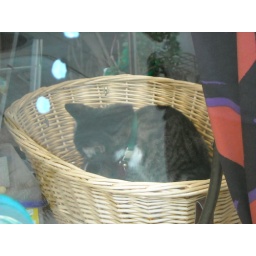
He/She was sitting in the shop window, ignoring us as only a cat can do.